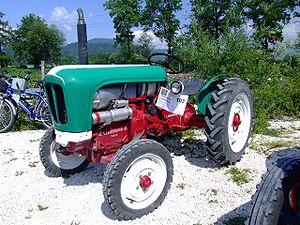
La société Lamborghini Trattori a été fondée en 1948, à Cento, par Ferruccio Lamborghini, qui créera également la firme Lamborghini Automobili en 1963. Son emblème est un triangle contenant les trois lettres F L C.